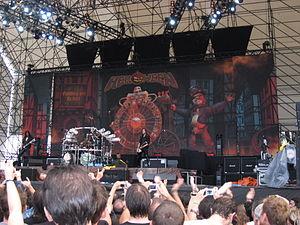
Le power metal est un terme qui a été employé de façons diverses et variées au cours de l'histoire du metal pour désigner différentes tendances de heavy metal, parfois sans rapports directs entre elles. Les glissements terminologiques ont parfois rendu la définition précise du genre ardue. Cependant depuis la fin des années 1990, l'emploi du terme power metal semble s'être fixé pour désigner principalement une forme de heavy-speed mélodique. En ce sens, le terme « power metal » est employé pour désigner une forme de metal conjuguant les traits du heavy metal traditionnel et du speed metal, tout en mettant l'accent sur les accroches mélodiques et les atmosphères épiques.